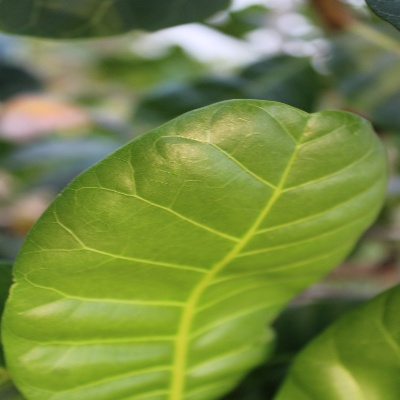
Crop: Cashew
Condition: healthy